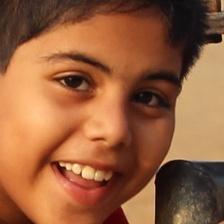
Label: faces